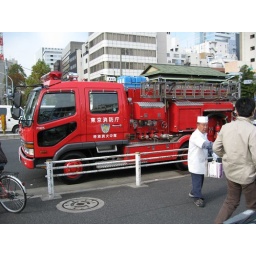
The fire trucks are very space efficient in Tokyo. This one is in Tsukiji next to the gigantic fish market.